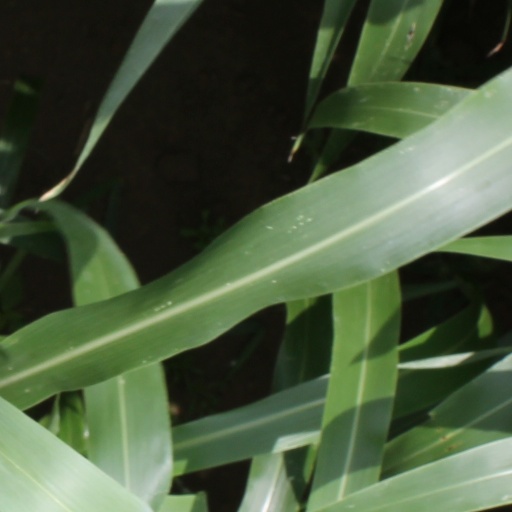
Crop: sorghum